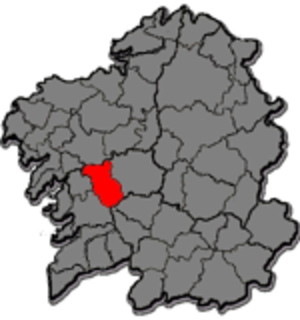
Tabeirós - Tierra de Montes est une comarque de la province de Pontevedra en Galice.